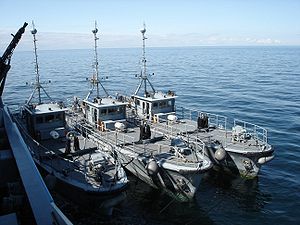
Ensdorf-klassen
3 af Seehunde ROV
Ensdorf-klassen er den ene type af minerydninsfartøjer der blev resultatet af en ombygning af Hameln-klassen der dermed blev opdelt i to klasser, den anden klasse bliver benævnt Kulmbach-klassen.